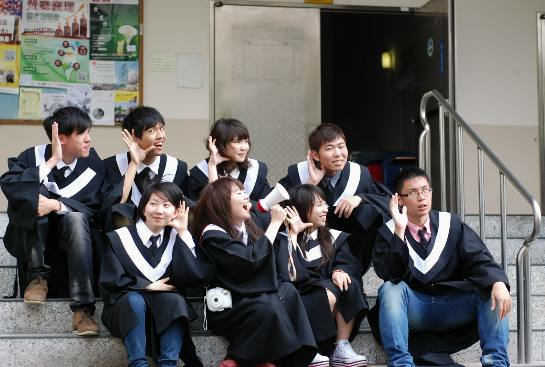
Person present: Yes